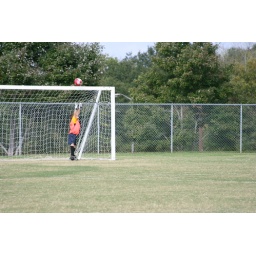
...but this time the ball sail over the bar.